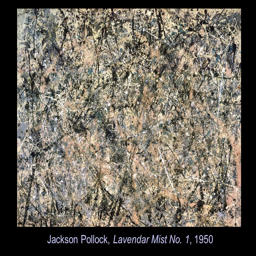
what lines lurk in this texture